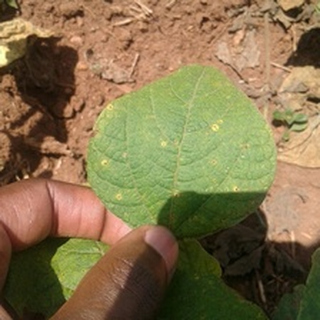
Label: bean_rust